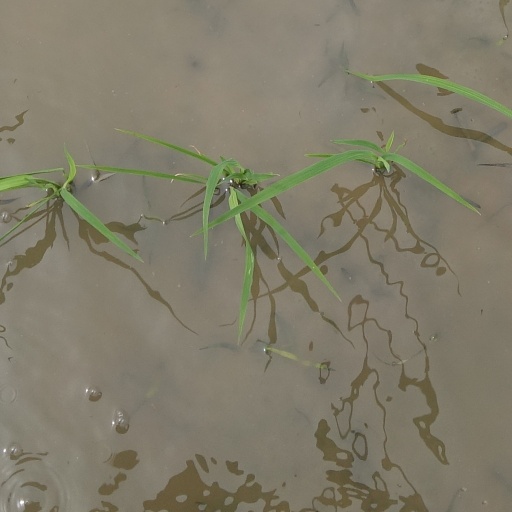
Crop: rice